Kuk Po

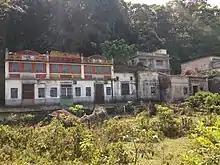
Abandoned Houses in Kuk Po

Today, though the villages in Kuk Po are mostly deserted, there is tourism of a kind with hill walkers passing through the area from their mountain trail excursions from the nearby Plover Cove Country Park which fringes the Kuk Po valley. A stall near to the school is open every Sunday to cater for the travellers, owned by local indigenous Kuk Po people.